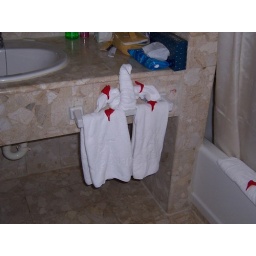
Even left a swan towel in the bathroom